Inezgane

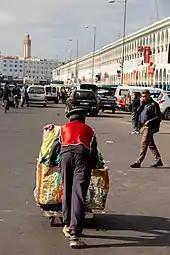
Man pushing a hand cart

Inezgane is well known for its souks and silver jewellery, as well as for its vegetable, fruit, and spice market. Tuesday is the main market day, when people come from all the villages nearby to sell their goods and buy provisions for the week.